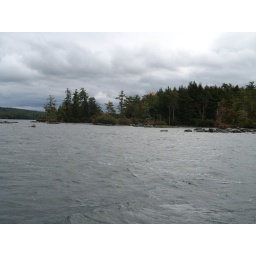
Squam lake by boat